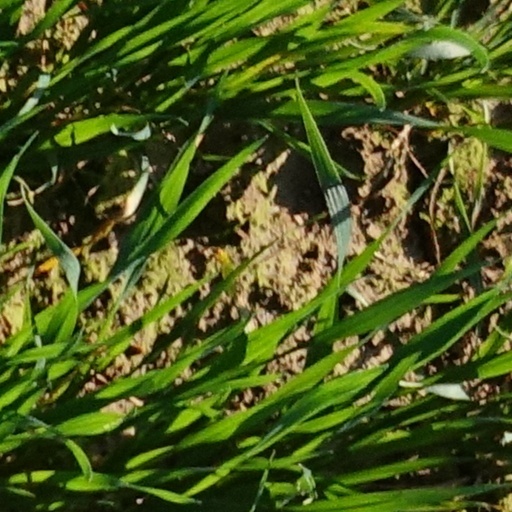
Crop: wheat